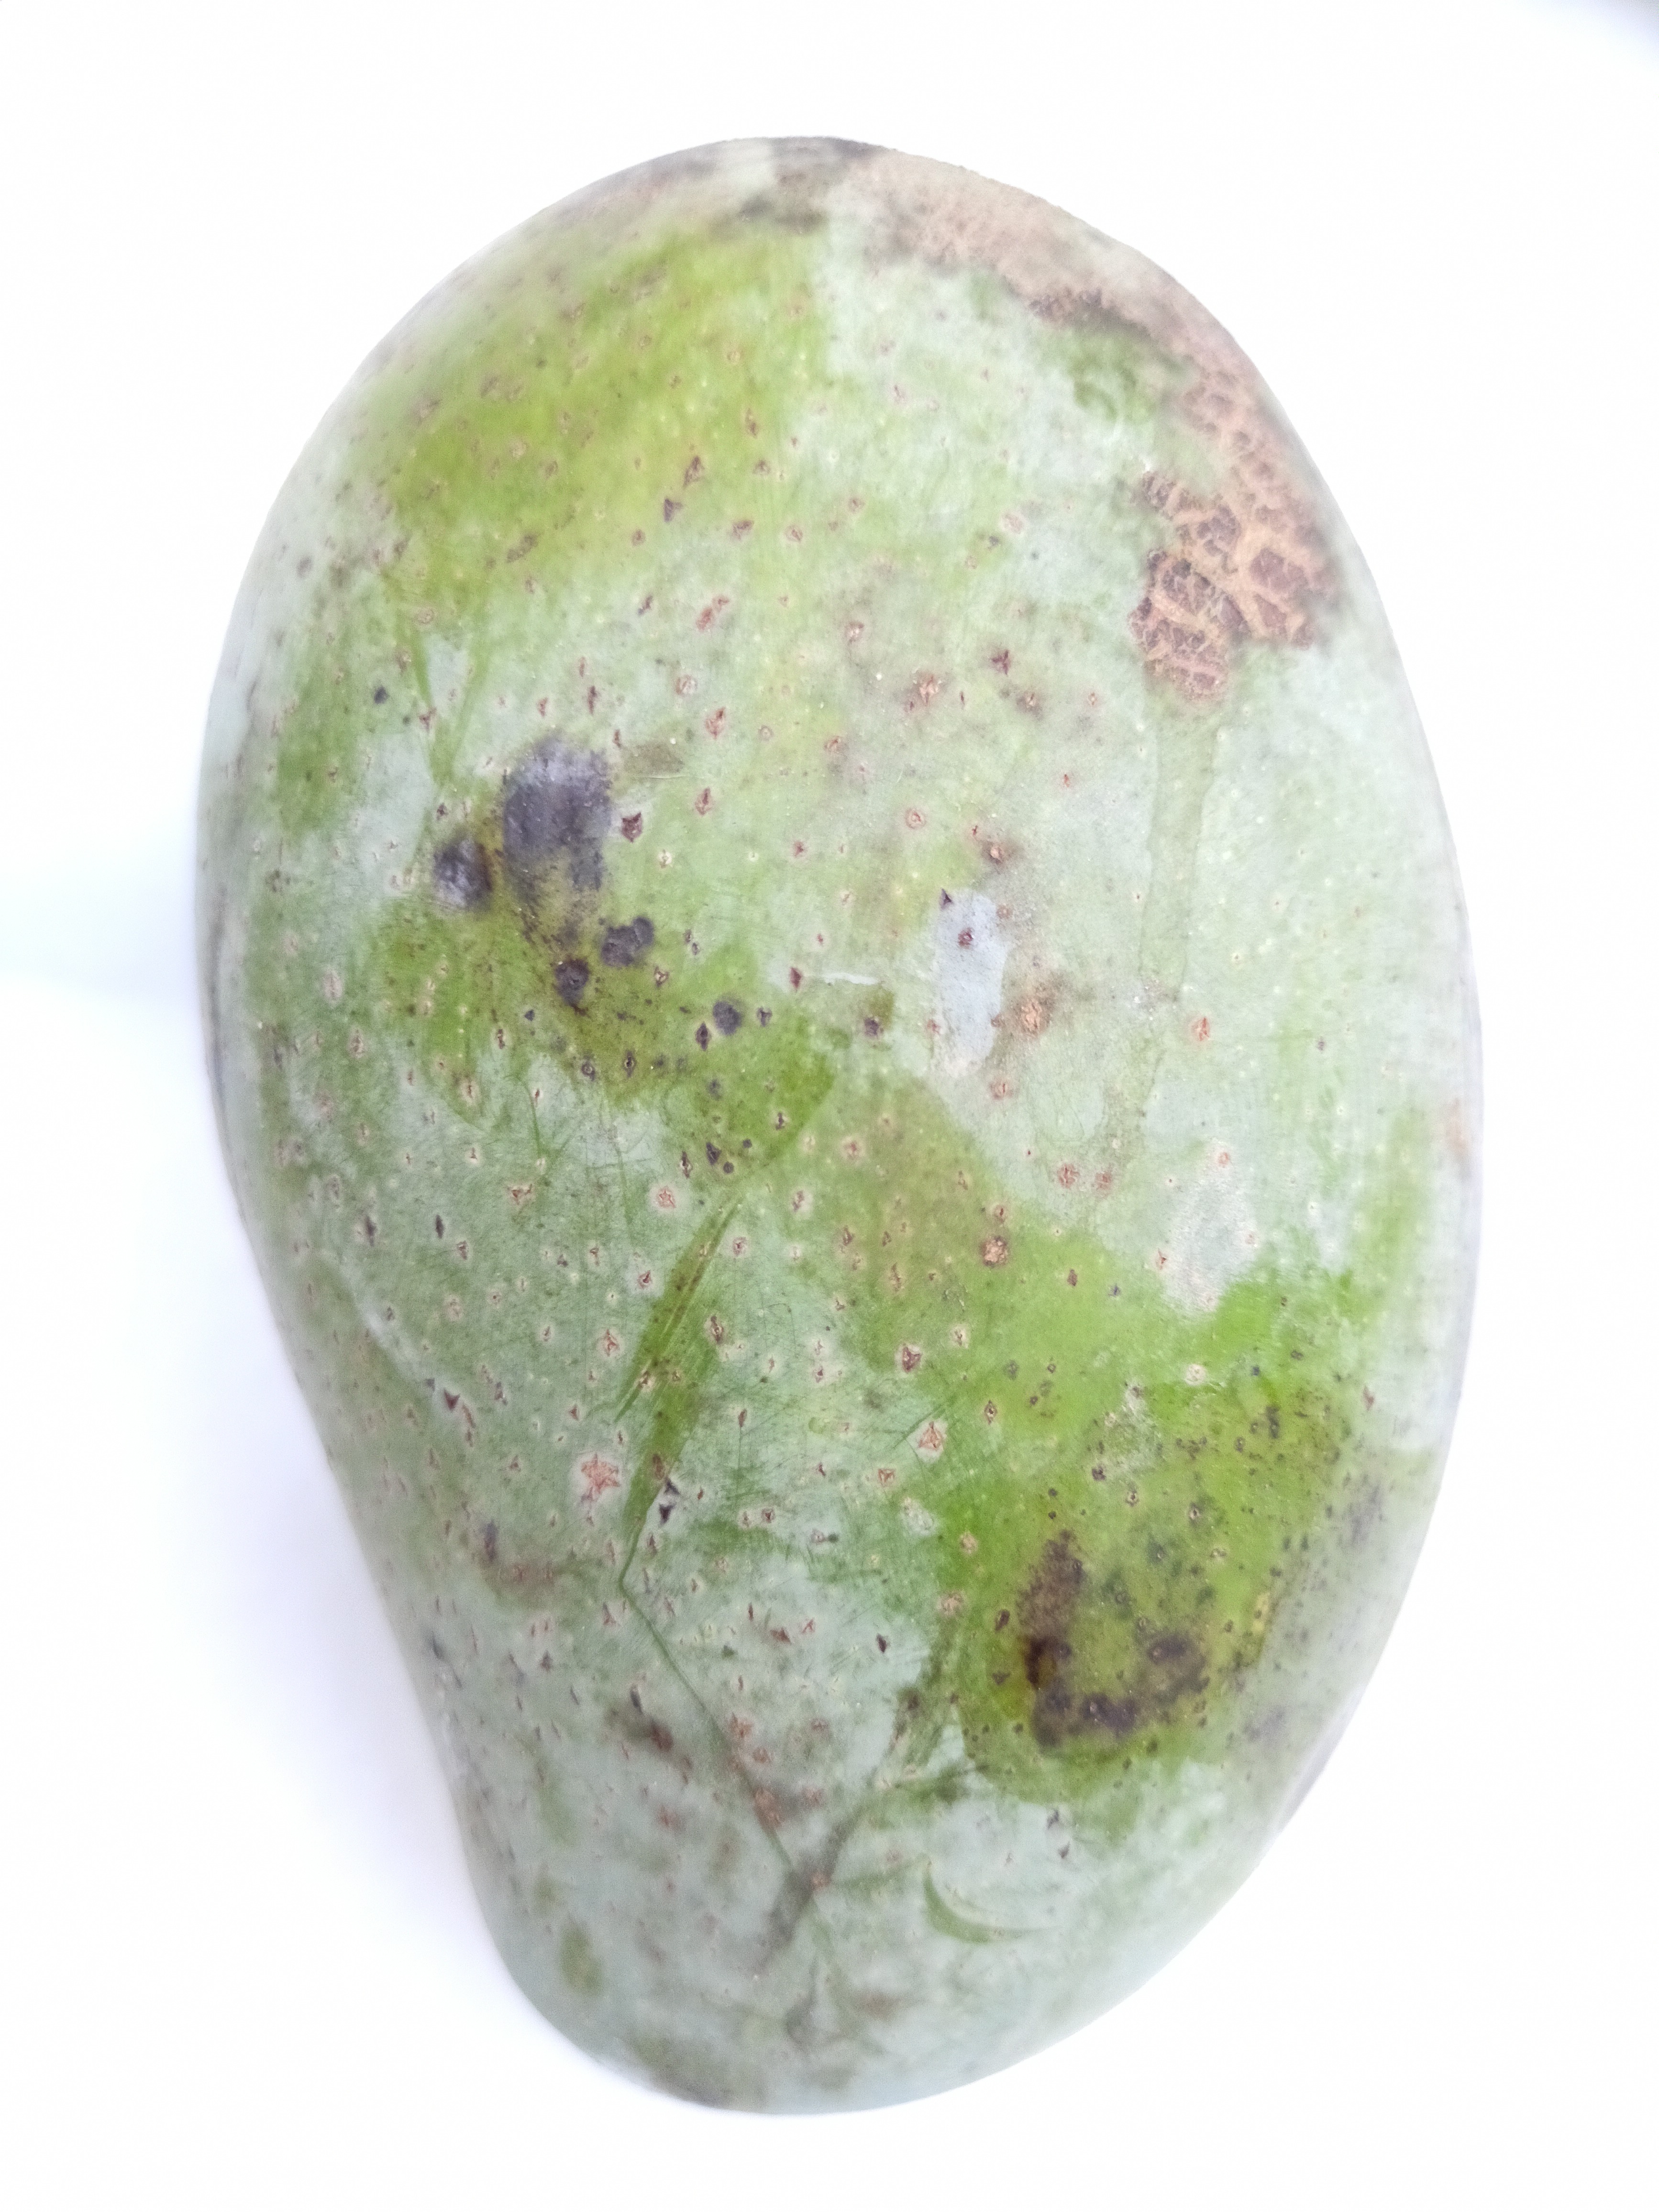
Mango variety: Amrapali